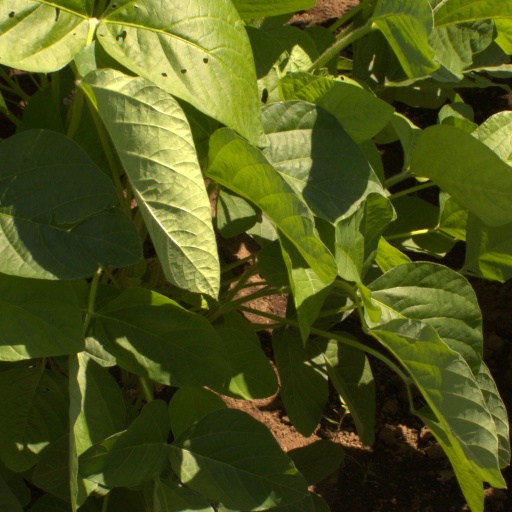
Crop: soybean